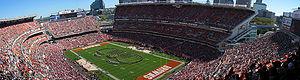
Le FirstEnergy Stadium, officiellement FirstEnergy Stadium, Home of the Cleveland Browns, est un stade de football américain situé sur les rives du Lac Érié à North Coast Harbor, un district du centre de Cleveland, Ohio. L'utilisation normale du terrain est seulement pour le football américain, mais il a été construit avec une surface de jeu assez grande pour lui permettre d'accueillir des matches internationaux de football.